Chinese culture

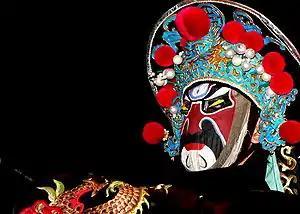
Bian Lian("Face-Changing") Performer

Fenghuang (鳳凰) are mythological birds found in Chinese and East Asian mythology that reign over all other birds. The males were originally called feng and the females huang but such a distinction of gender is often no longer made and they are blurred into a single feminine entity so that the bird can be paired with the Chinese dragon, which is traditionally deemed male. The fenghuang is also called the "August Rooster" since it sometimes takes the place of the Rooster in the Chinese zodiac. In the Western world, it is commonly called the Chinese phoenix or simply Phoenix, although mythological similarities with the Western phoenix are superficial.